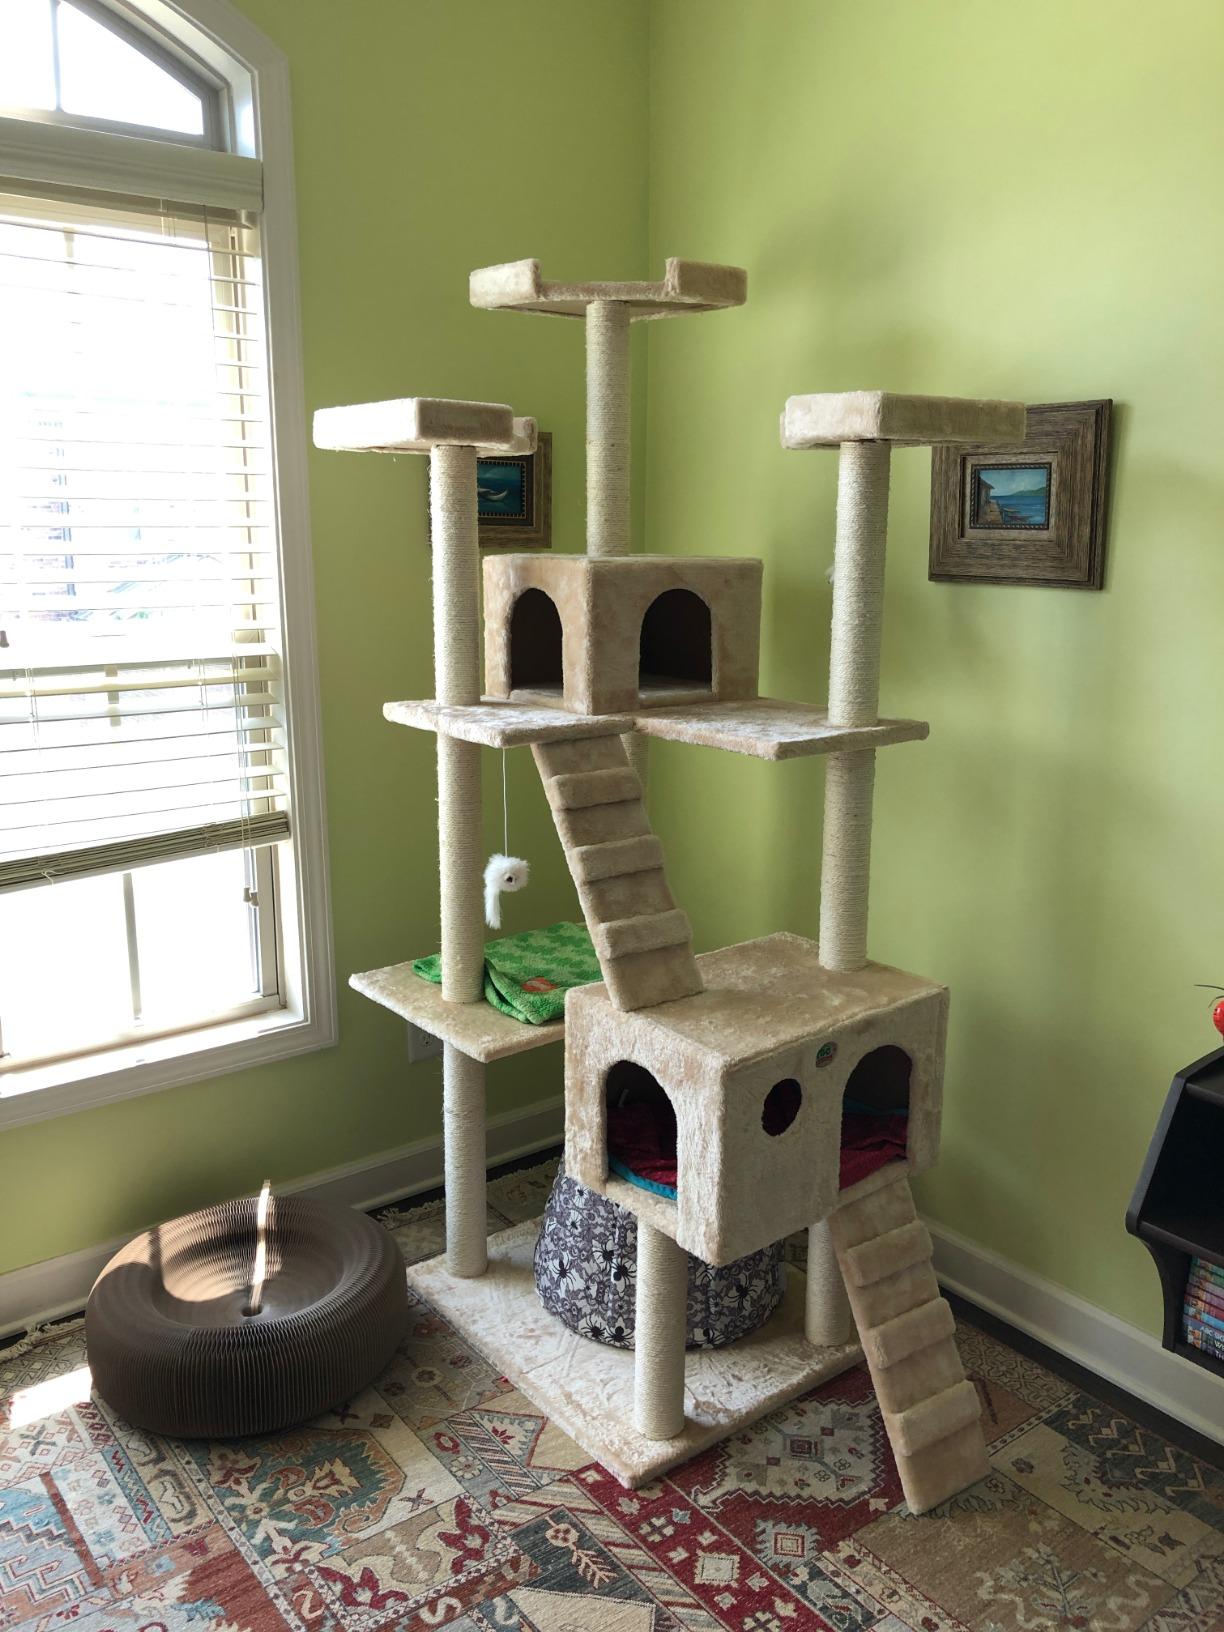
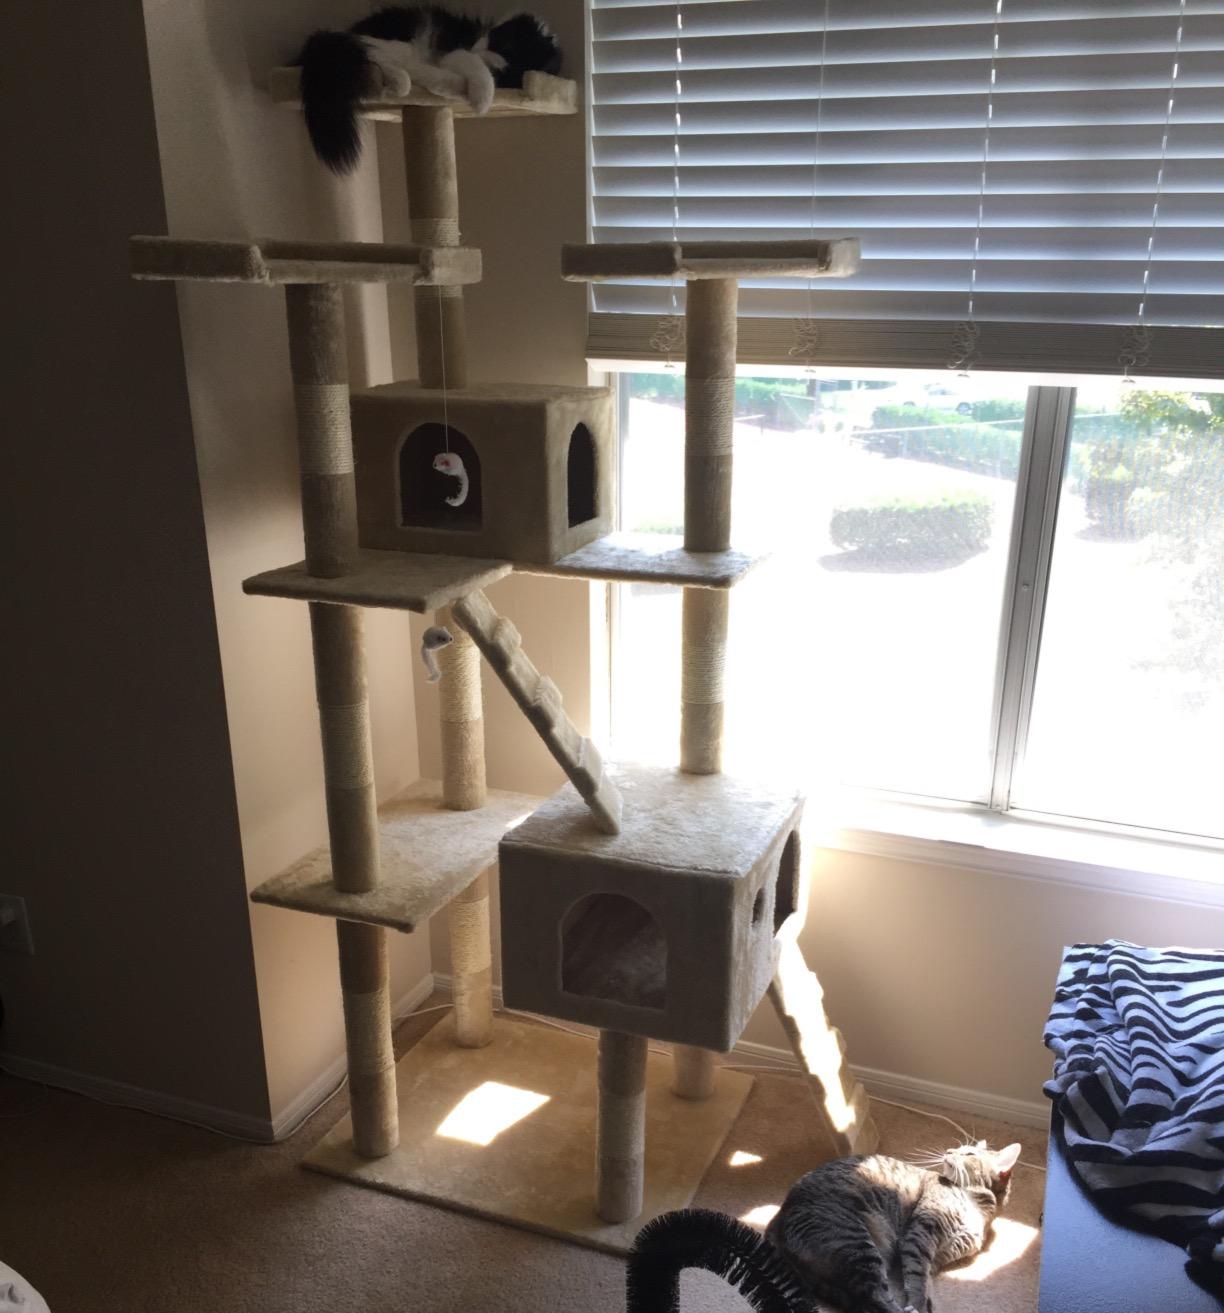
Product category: items_cat tree
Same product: yes